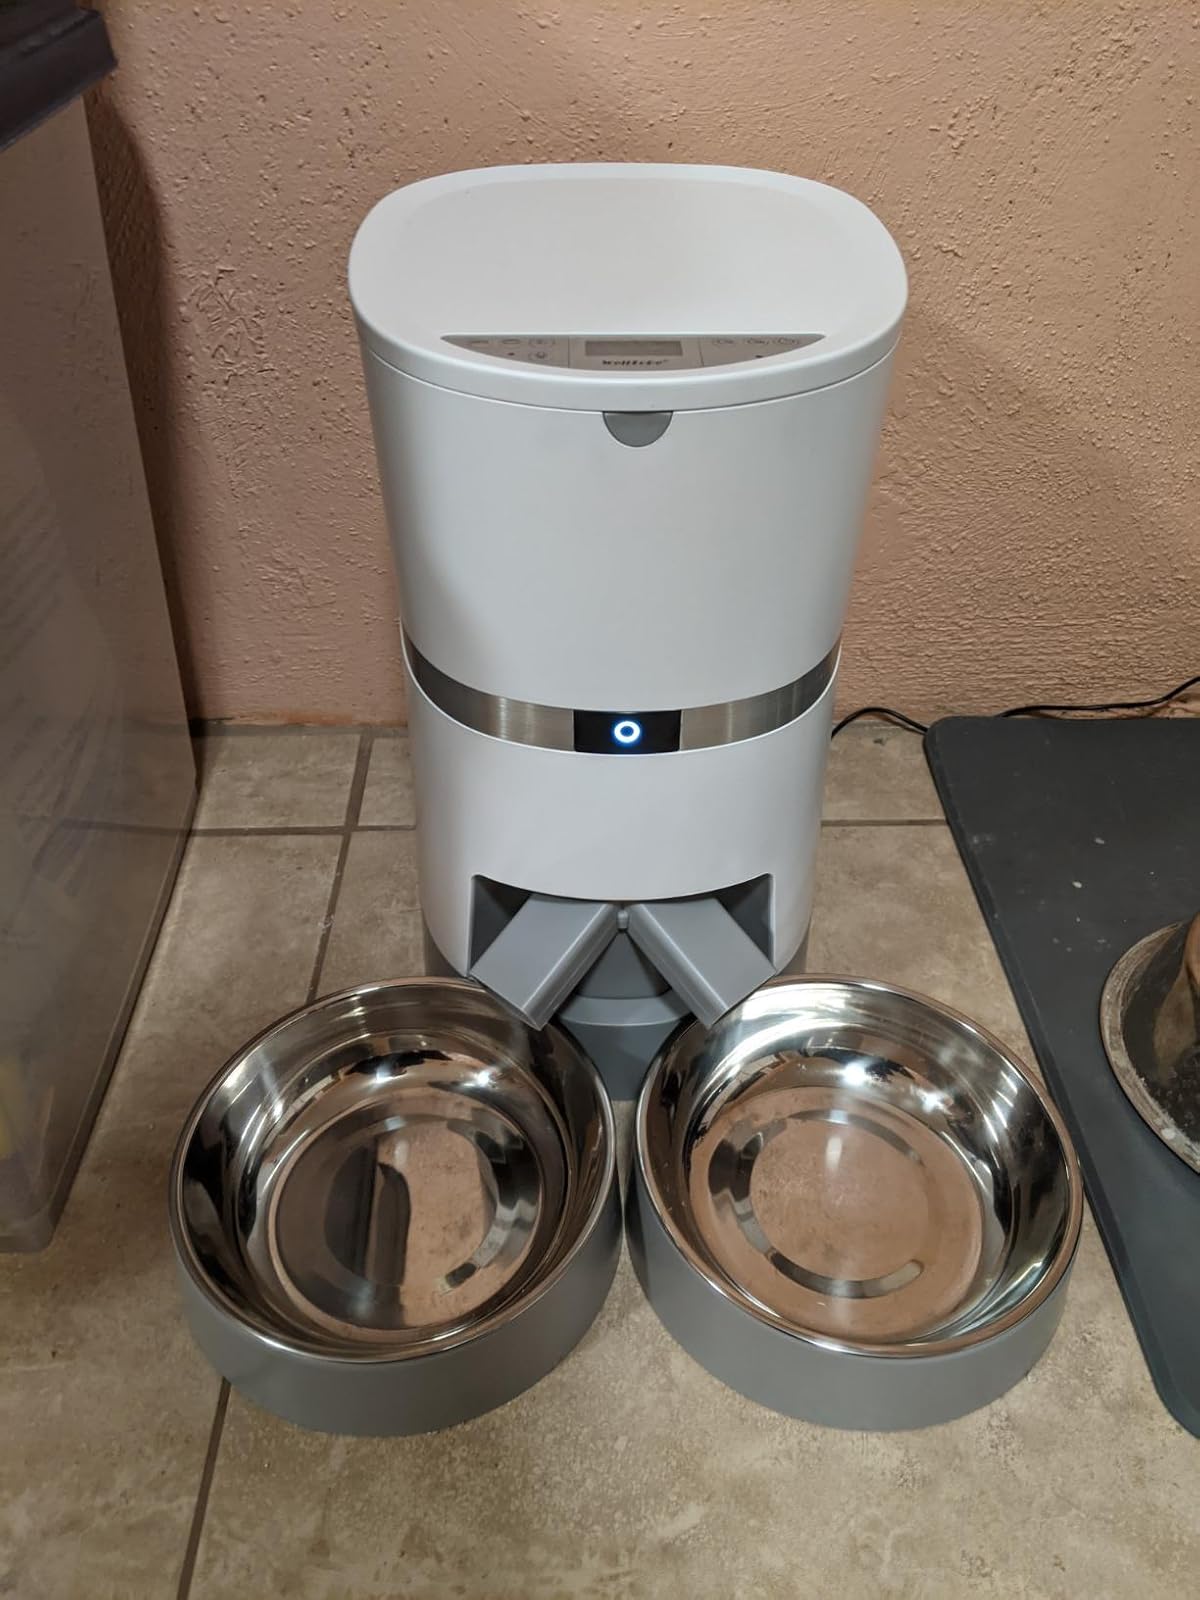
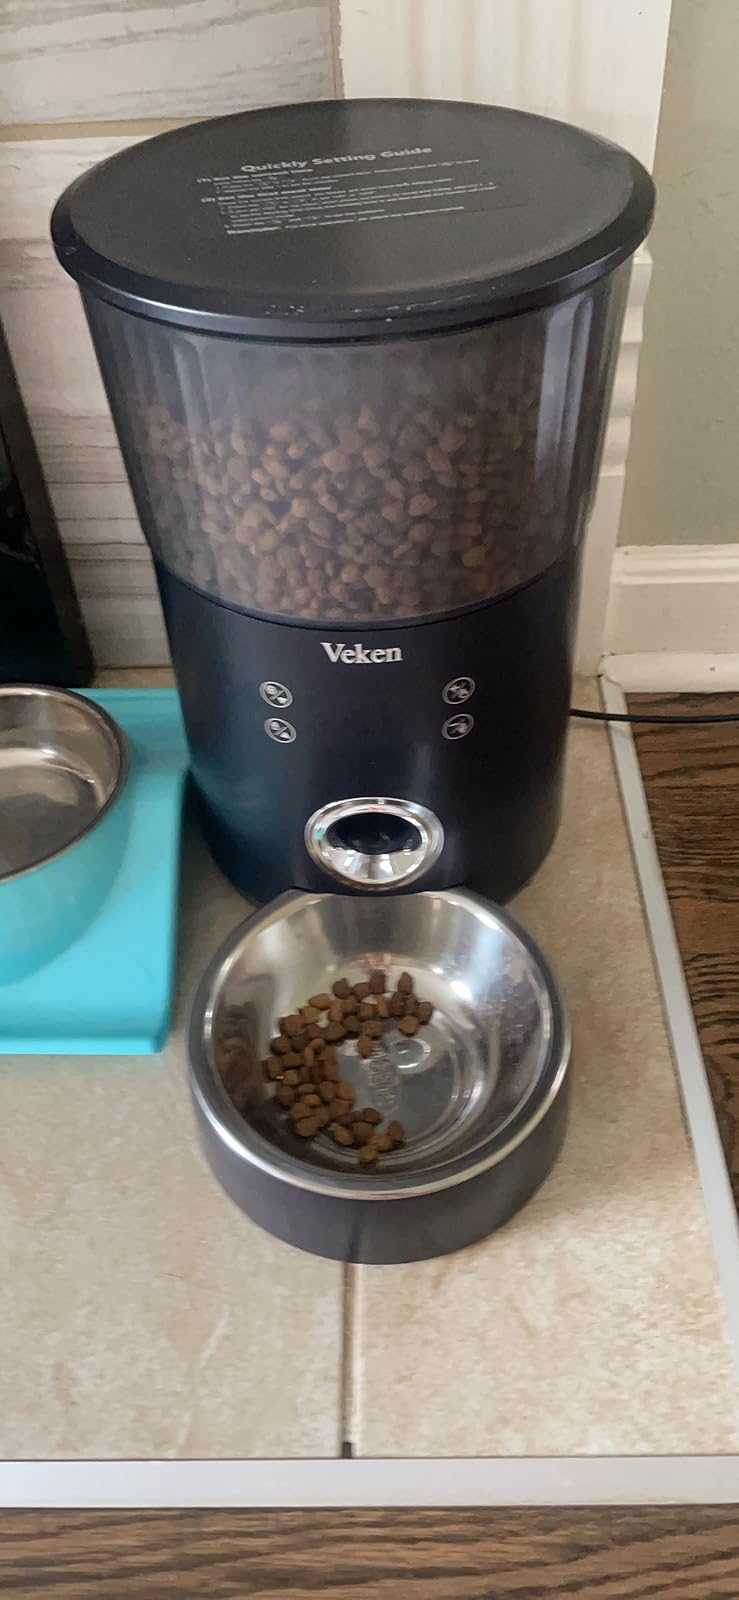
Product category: items_feeder
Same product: no